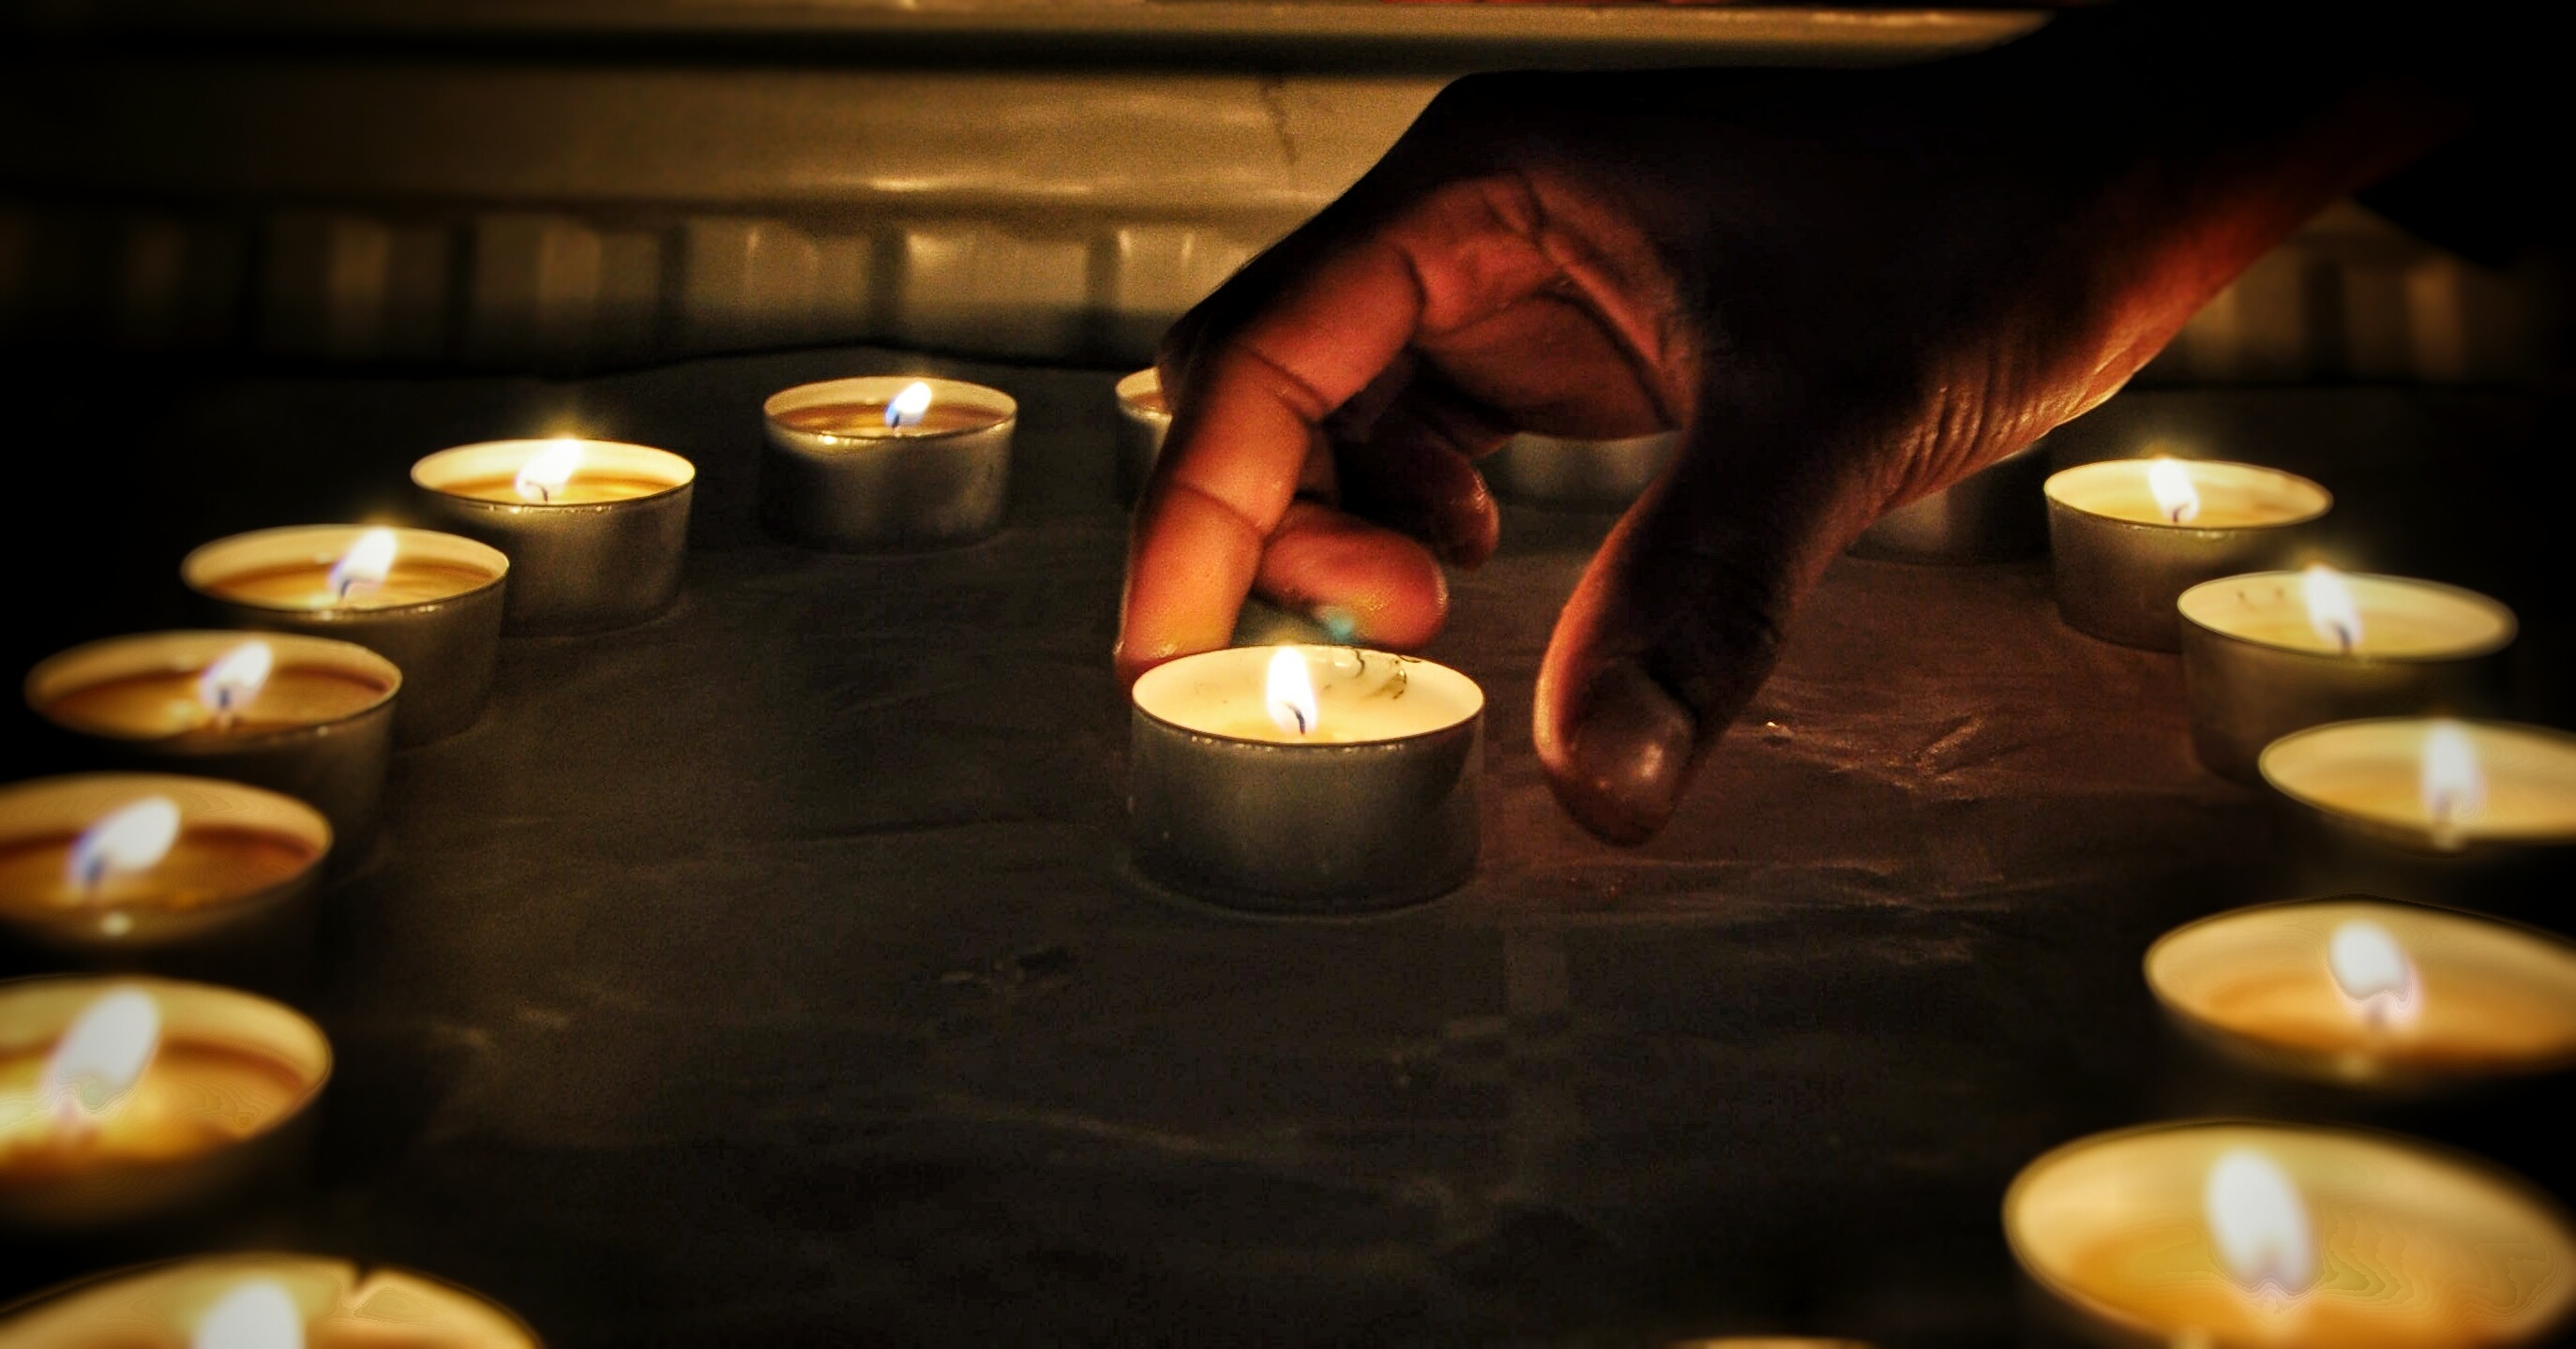
white, morning, fall, shade, dawn, dark, beam, spark, clear, lantern, shine, clean, flame, fire, glow, drink, lamp, candle, lighting, aurora, heat, sparkle, lighter, flash, flare, exposure, rays, firelight, candlelight, lit, illumination, gleam, luminosity, lumen, brightness, faint, glimmer, radiation, light source, lightweight, sense, lightness, luminance, luminescence, flimsy, lightish, luminousness, inner light, light within, lightest, visible light, visible radiation, counterglow, glare shadow